42 Commando

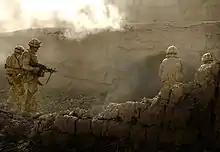
Mike Company of 42 Commando Royal Marines during Operation Volcano, Afghanistan in 2007.

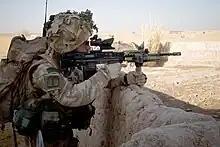
A Royal Marine from 42 Commando during Operation Sond Chara in Afghanistan, 2008.

The new millennium saw the Commando deploy on Operation Telic 1 for the invasion of Iraq in 2003 where they launched a helicopter assault on the Al-Faw Peninsula to support 40 Commando. The unit returned from Operation Herrick in Afghanistan on 16 April 2009, where it served as the Regional Battle Group (South). In May 2013, 42 Commando took over from 45 Commando as the lead Commando task group and deployed as part of the COUGAR 13 Response Force Task Group exercising in Albania and the Middle East.